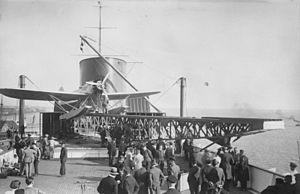
Le Heinkel HE 12 est un hydravion à flotteurs allemand des années 1920 utilisé pour le transport postal. Il a été construit à un seul exemplaire.